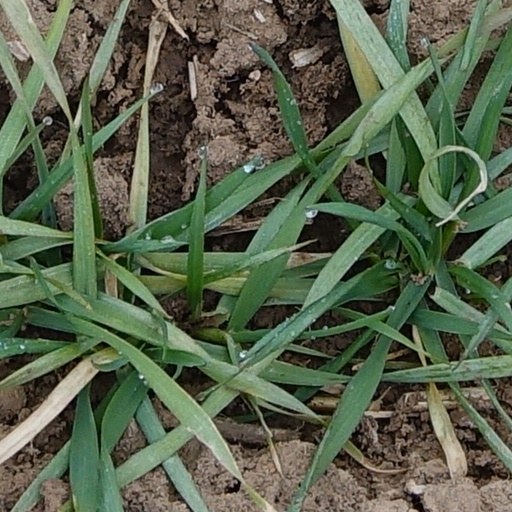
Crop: wheat